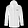
Label: Coat